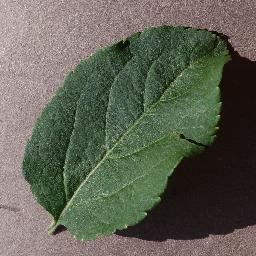
Label: Apple___healthy